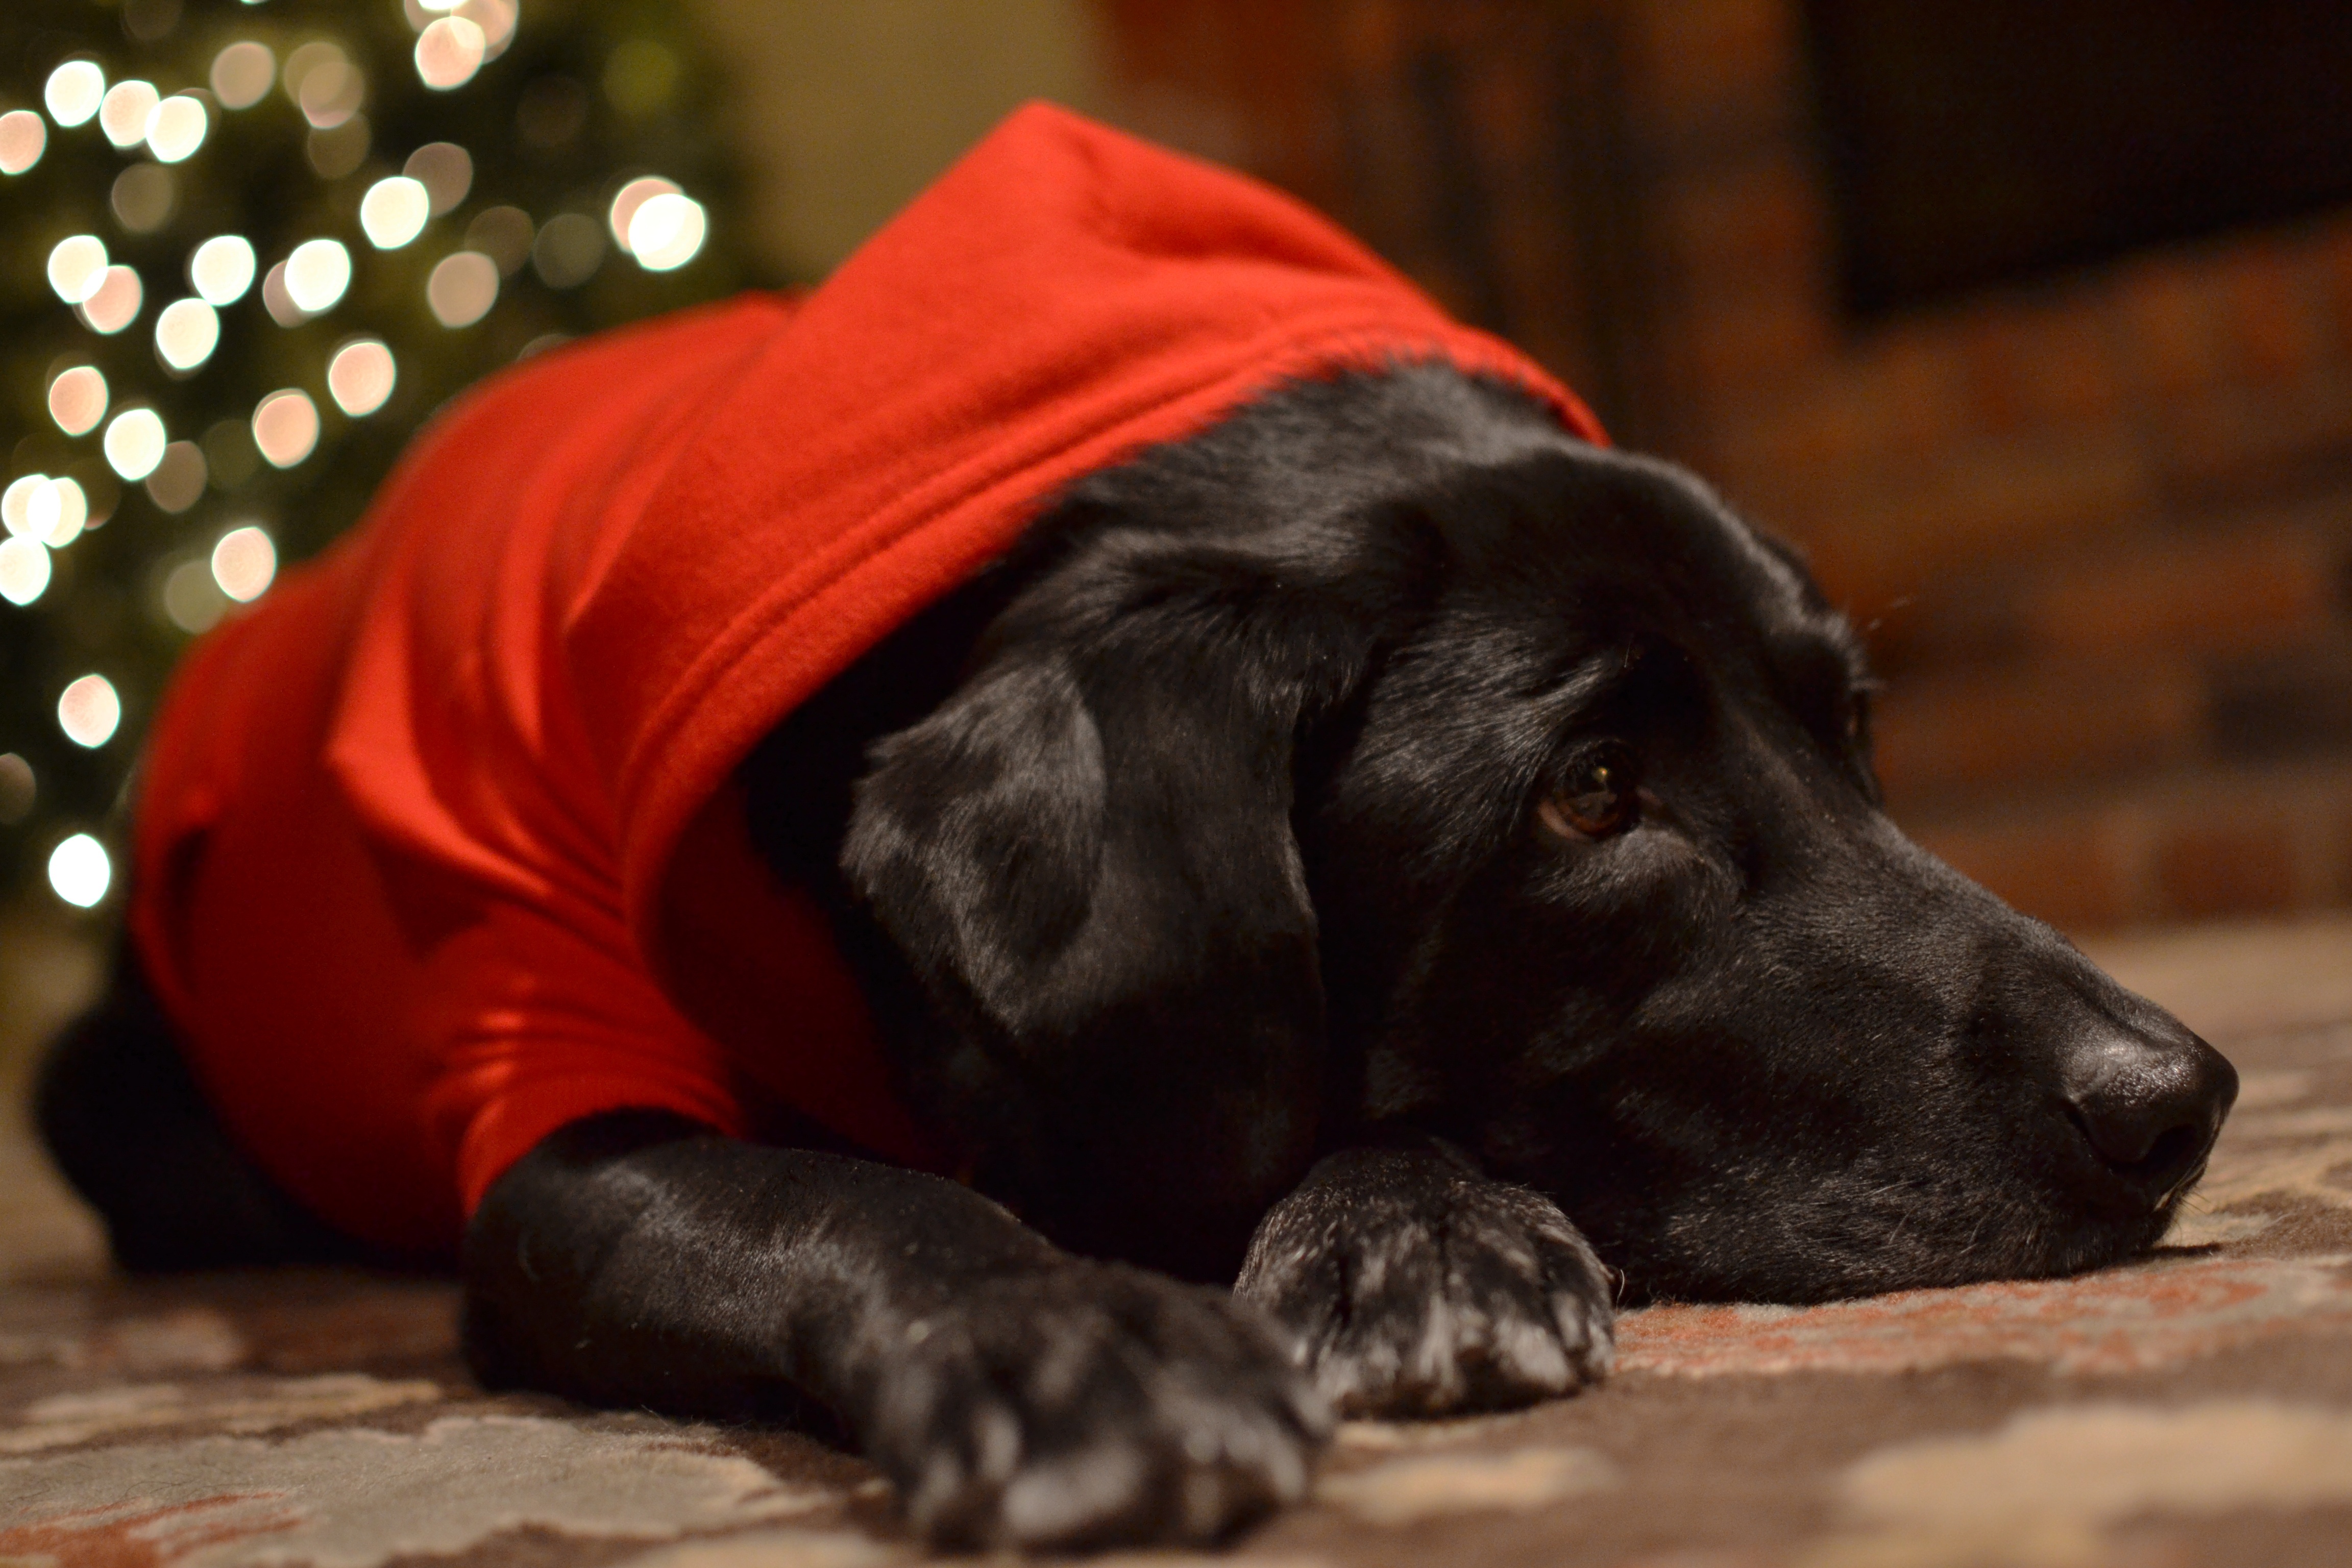
puppy, dog, mammal, black, vertebrate, labrador retriever, retriever, dog like mammal